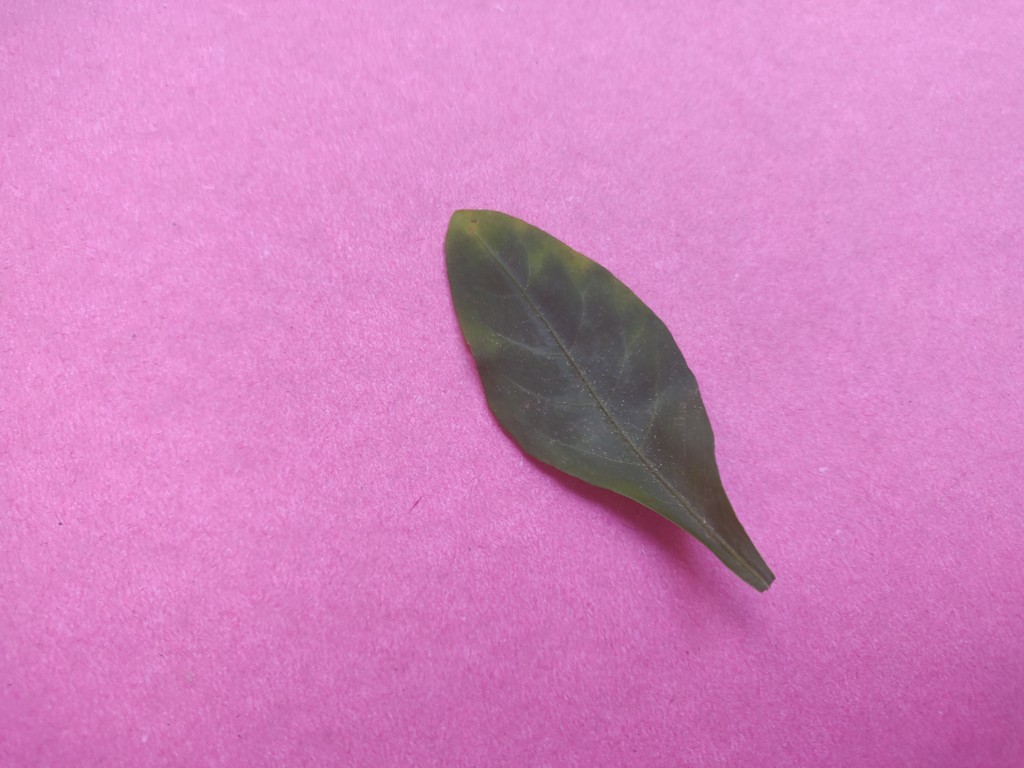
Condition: Unhealthy
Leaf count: single
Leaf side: front